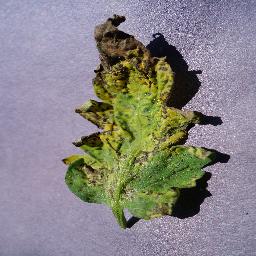
Label: Tomato___Septoria_leaf_spot